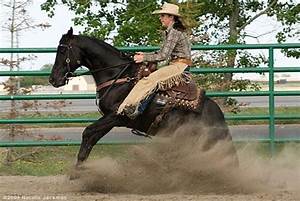
Label: horse